Ana Romero Masiá

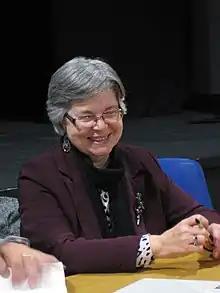
Ana Romero Masiá presenting one of her books in Culleredo (in 2012).

Ana Romero Masiá (Santiago de Compostela, 4 January 1952) is a Galician historian, archaeologist, and academic.